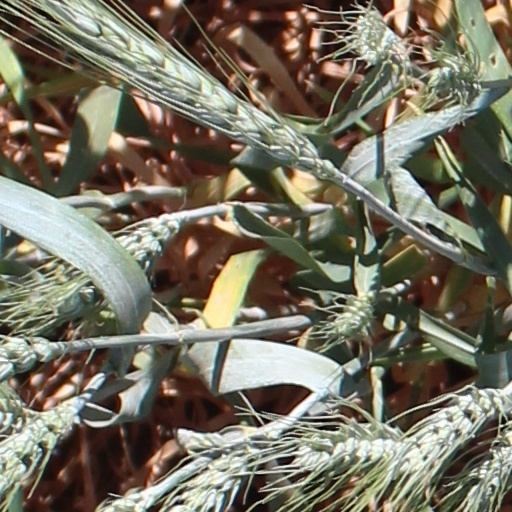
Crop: wheat